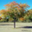
Label: maple_tree